Tornadoes of 2010

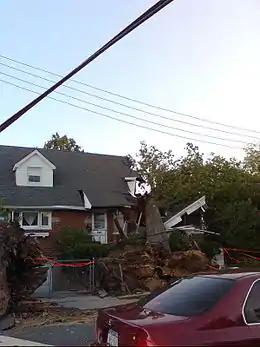

This page documents the tornadoes and tornado outbreaks of 2010. The majority of tornadoes form in the U.S., but they can occur almost anywhere under the right conditions. A lesser number occur outside the U.S., most notably in parts of neighboring southern Canada during the Northern Hemisphere's summer season, but are also known in South America, Europe, Asia, and Australia.